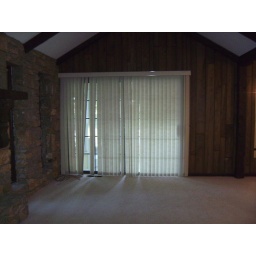
Wall in living room, doors lead to mud room...we're going to block those doors &amp;amp; make a wall